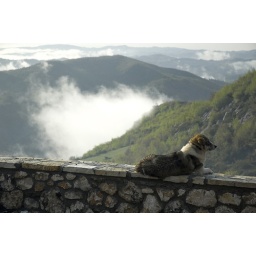
in the morning light a dog standing on a stone sill at a mount village